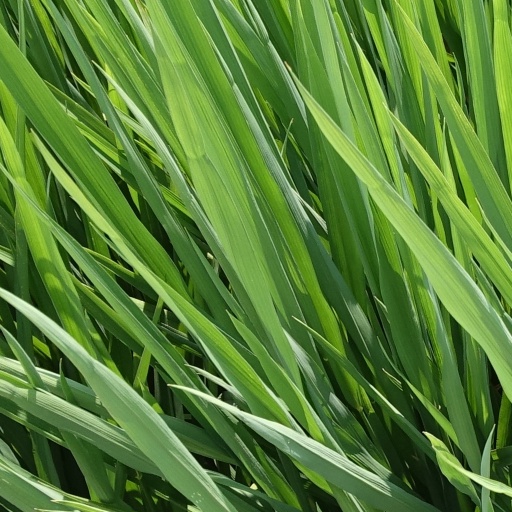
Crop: rice